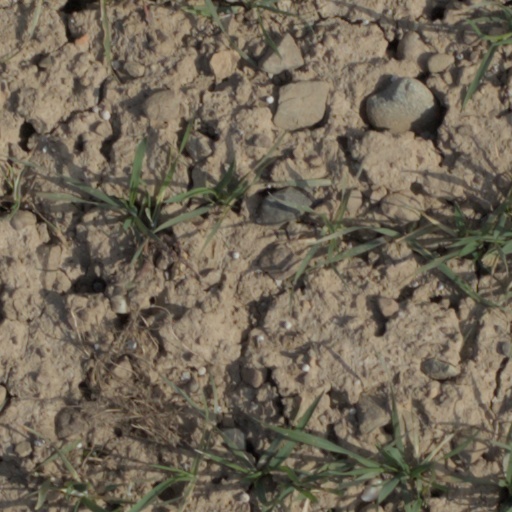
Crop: wheat